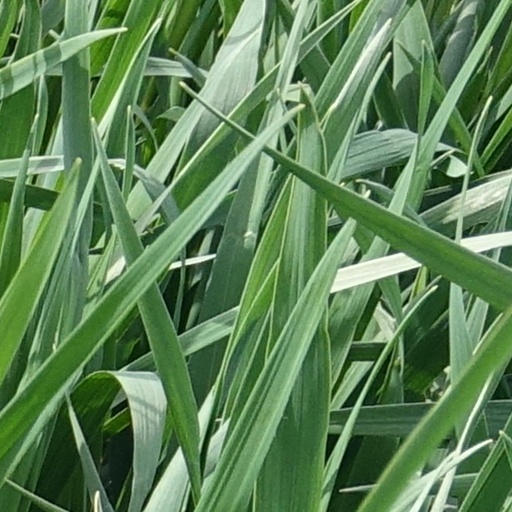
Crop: wheat